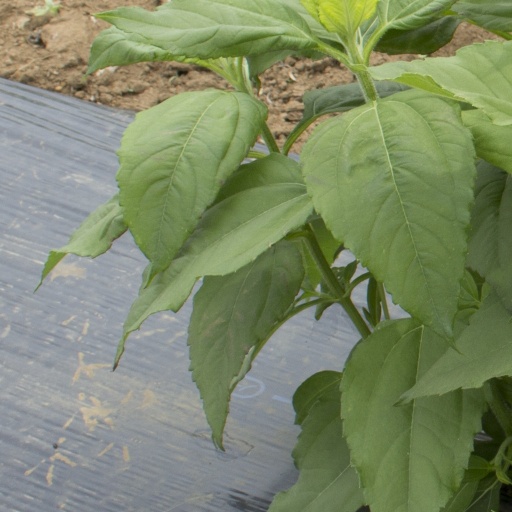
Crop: Jerusalem artichoke